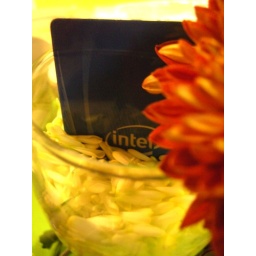
flower in the glass